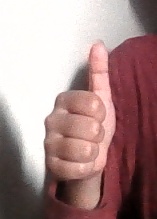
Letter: aleff